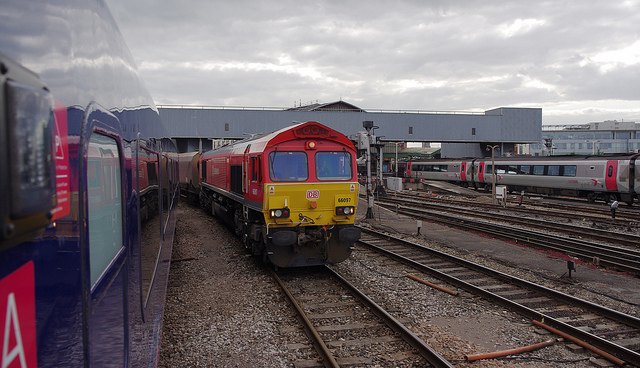
A yellow and red train traveling down train tracks.

Red and yellow train pulling through a train station.

A bunch of pretty trains in a big train yard.

A train sits on the tracks at a station